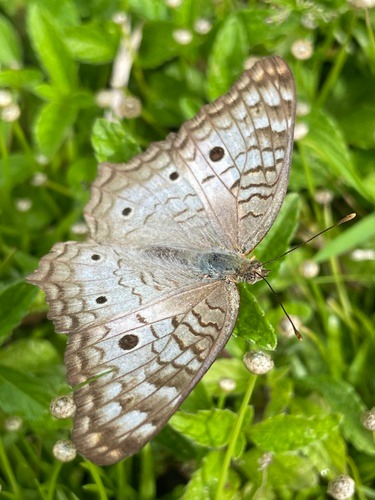
Scientific name: Anartia jatrophae
Common name: White peacock
Family: Nymphalidae
Order: Lepidoptera
Pollinator type: Primary pollinator
Habitat: Gardens, parks, and open areas
Geographic range: Southern United States to Argentina
Conservation status: Least Concern